Yevfimiy Putyatin

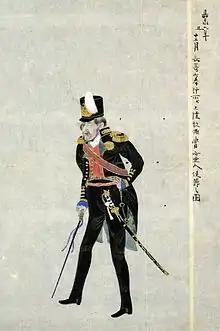
Putyatin in Nagasaki, 1853.

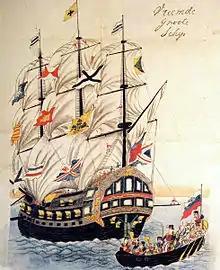
"Pallada" in Nagasaki, 1854 Japanese painting.

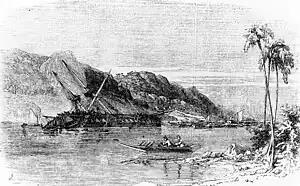
The sinking of "Diana", Illustrated London News, 1856.

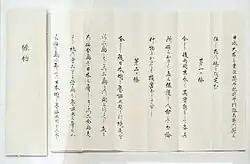
Putyatin negotiated the Shimoda Treaty between Japan and Russia

Following the successful completion of this mission, Putyatin developed a plan for an expedition to survey Russia's eastern maritime frontiers with China and Japan, with the main objective of finding suitable ports and mapping unknown coastal areas in the region, as well as the possibility of opening Japan to trade relations. The expedition was initially approved by Tsar Nicholas I in 1843, but was postponed due to concerns it would disrupt the Kyakhta trade. In 1849, Putyatin became Adjutant-General in the entourage of the Emperor, and in the same year married a daughter of a British admiral. He was promoted to vice admiral in 1851.